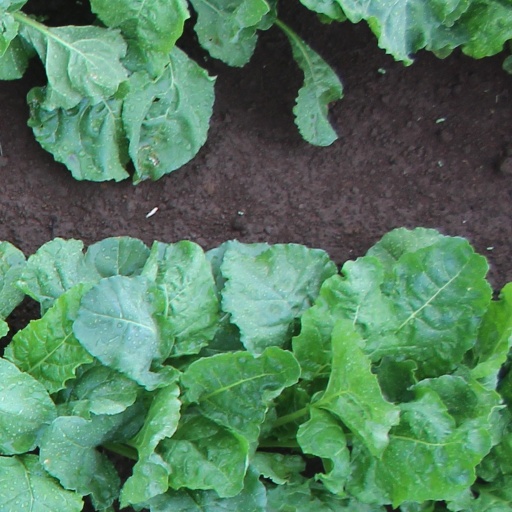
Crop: sugar beet